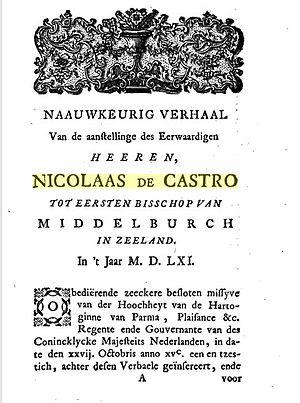
Nicolaas de Castro ou Nicolaas van der Borcht est un évêque catholique des Pays-Bas espagnols, né vers 1503 et mort à Middelbourg le 4 mai 1573. Il fut le premier évêque du diocèse de Middelbourg.